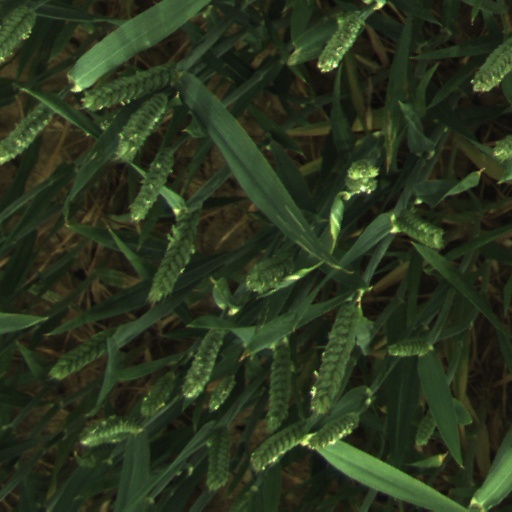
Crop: wheat